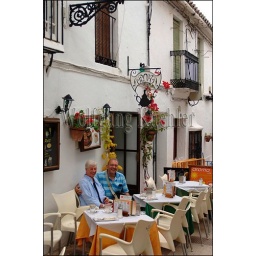
Spain, andalucia, costa del sol, near malaga, mijas village, tourists sitting in sidewalk cafe